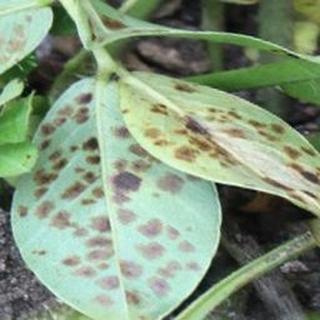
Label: groundnut_rust